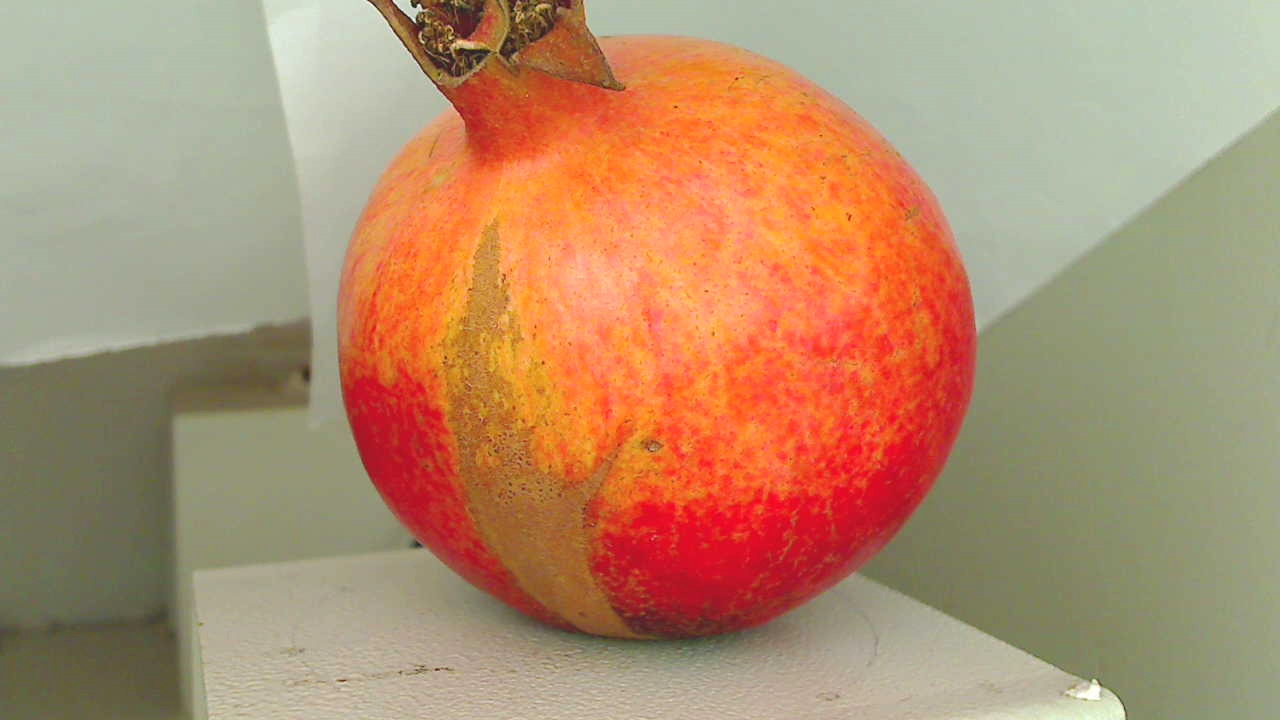
Grade: grade-1
Quality: quality-3